Shimizudani Kinko

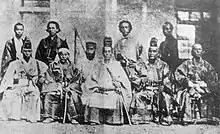
Shimizudani Kinko In Kyoto (center)

On July 8 of the same year, Shimizudani was issued as the Undersecretary of Reclamation of the Hokkaidō Development Commission on the 24th, but since the Hakodate Prefecture was abolished on the same day, he went to Tokyo in mid-August to confirm the situation, and eventually resigned as undersecretary and received 250 stone as a prize for the Battle of Hakodate. On September 25, Higashikuze Michitomi, Secretary of the Pioneer, was assigned to Hakodate, and from October 1 of the following year, the pioneering officer was in charge of the administration.